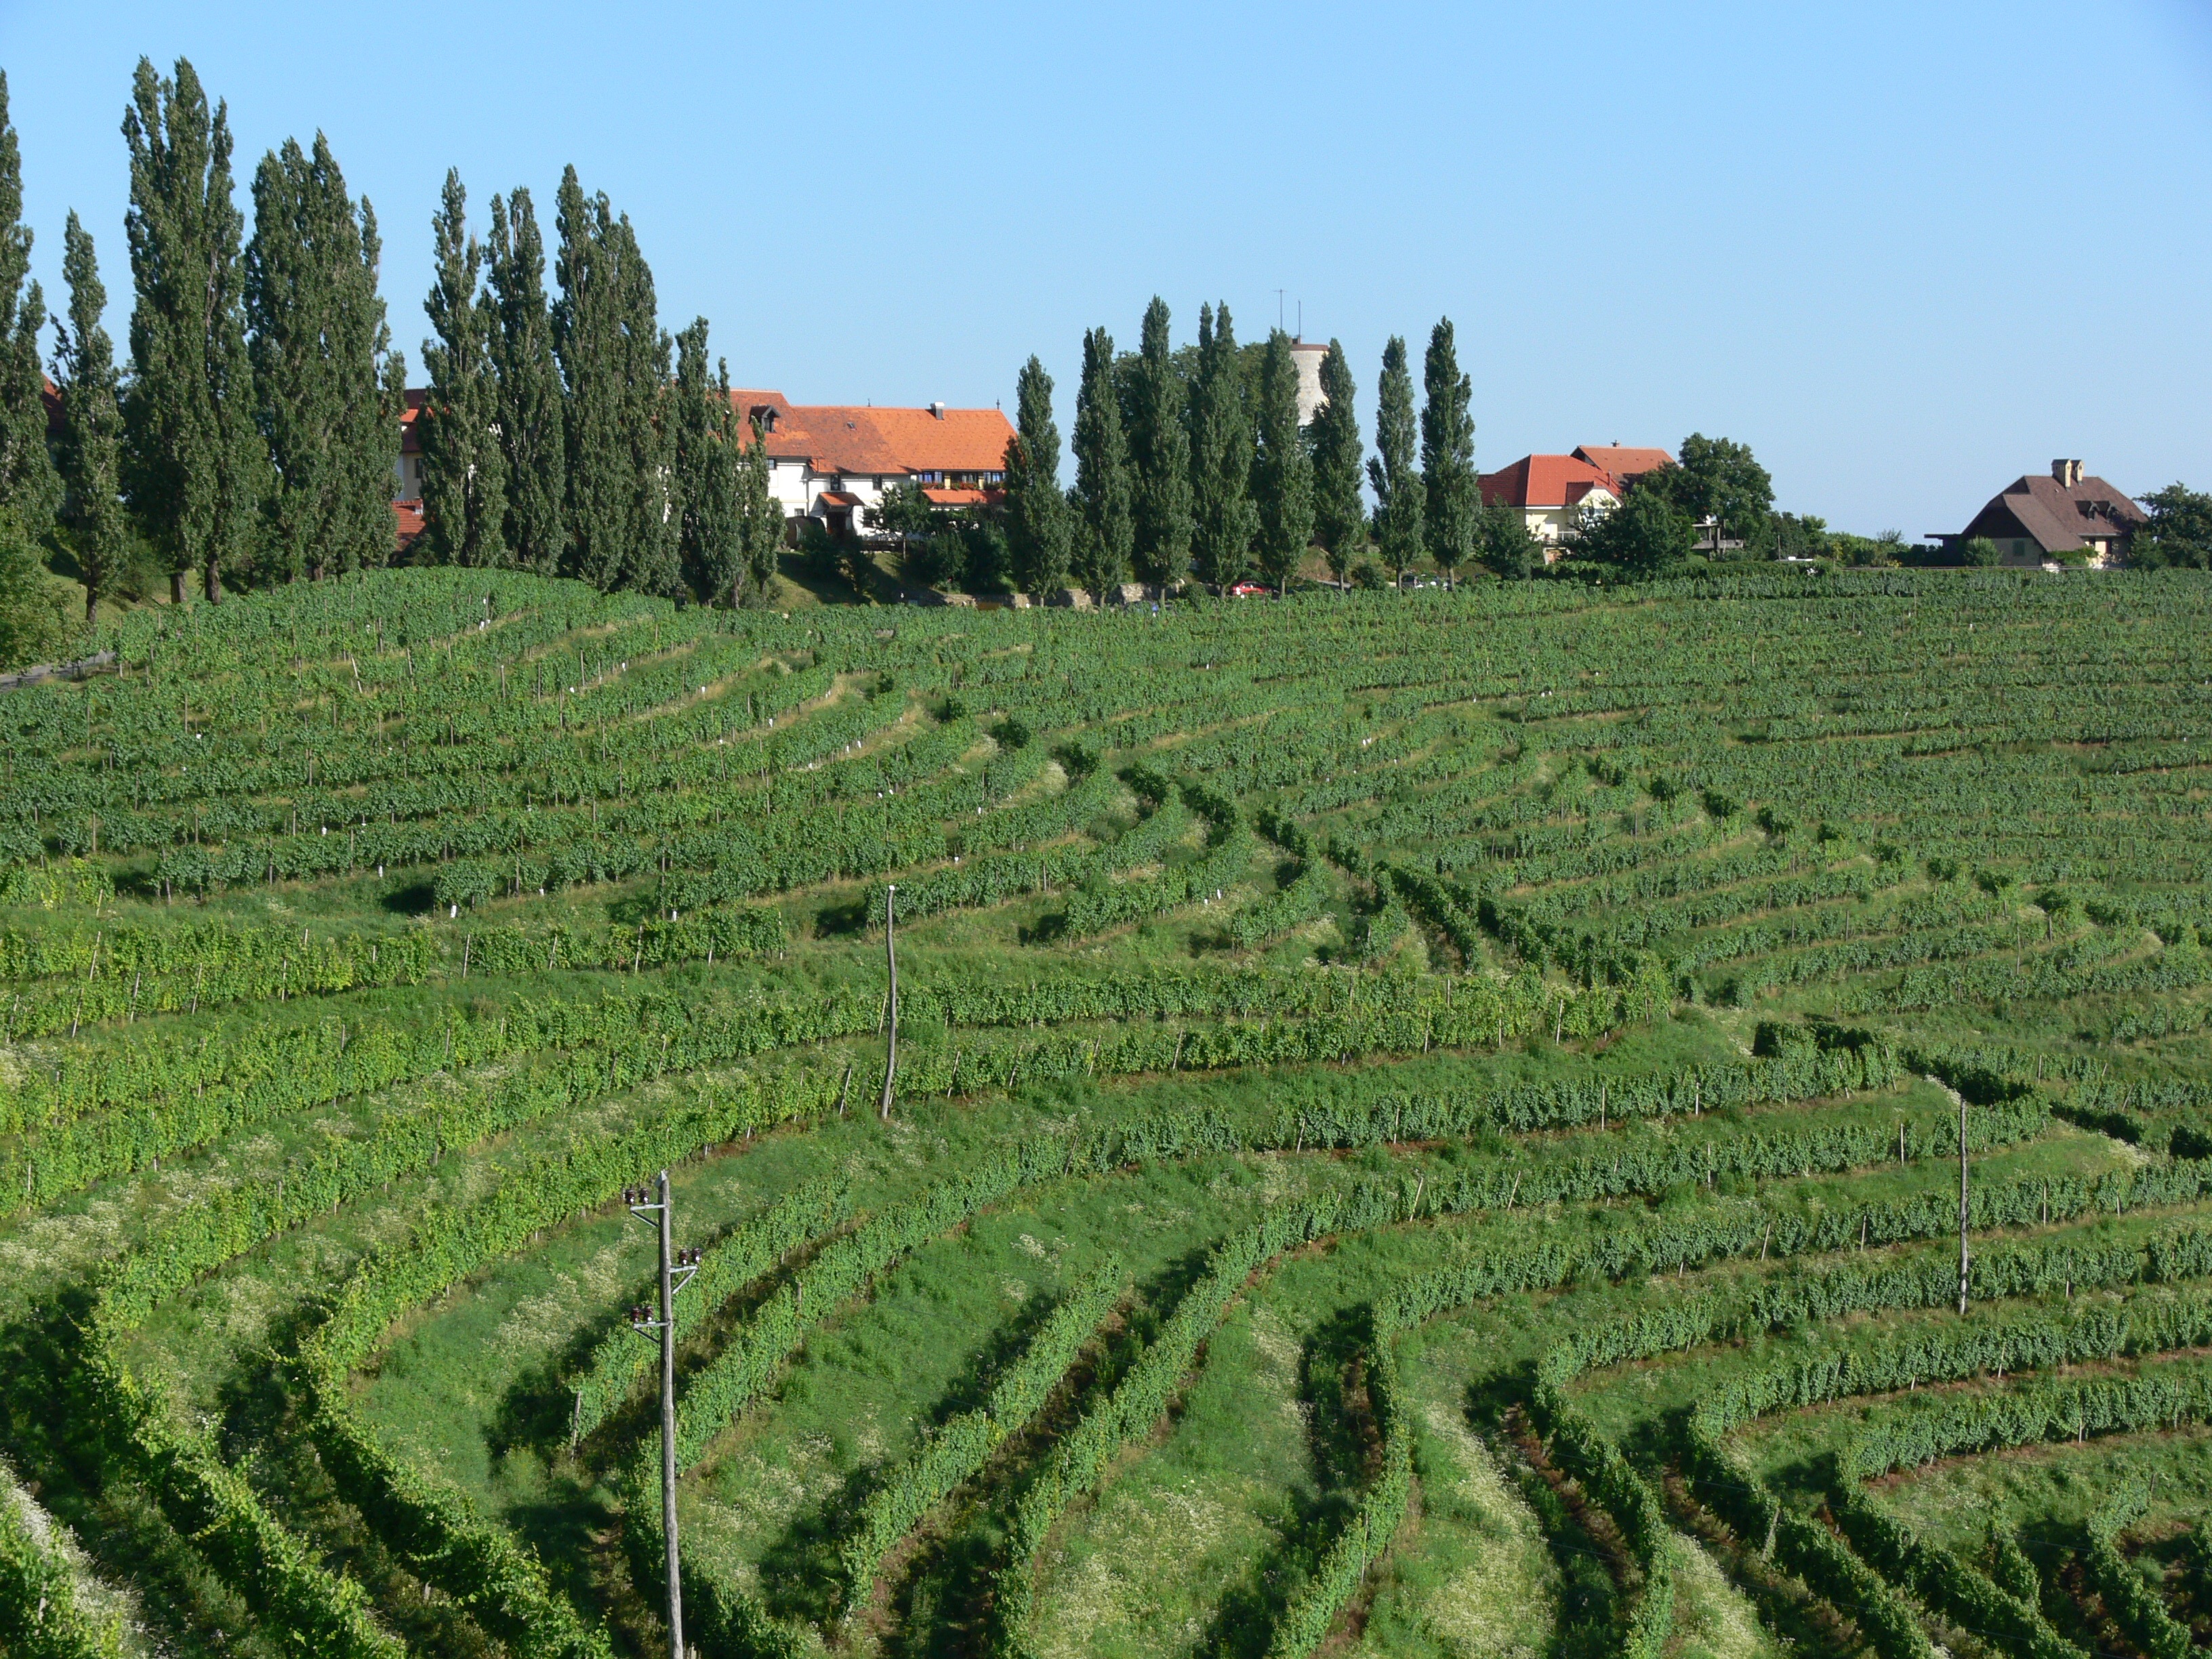
landscape, nature, vineyard, field, green, crop, soil, agriculture, plantation